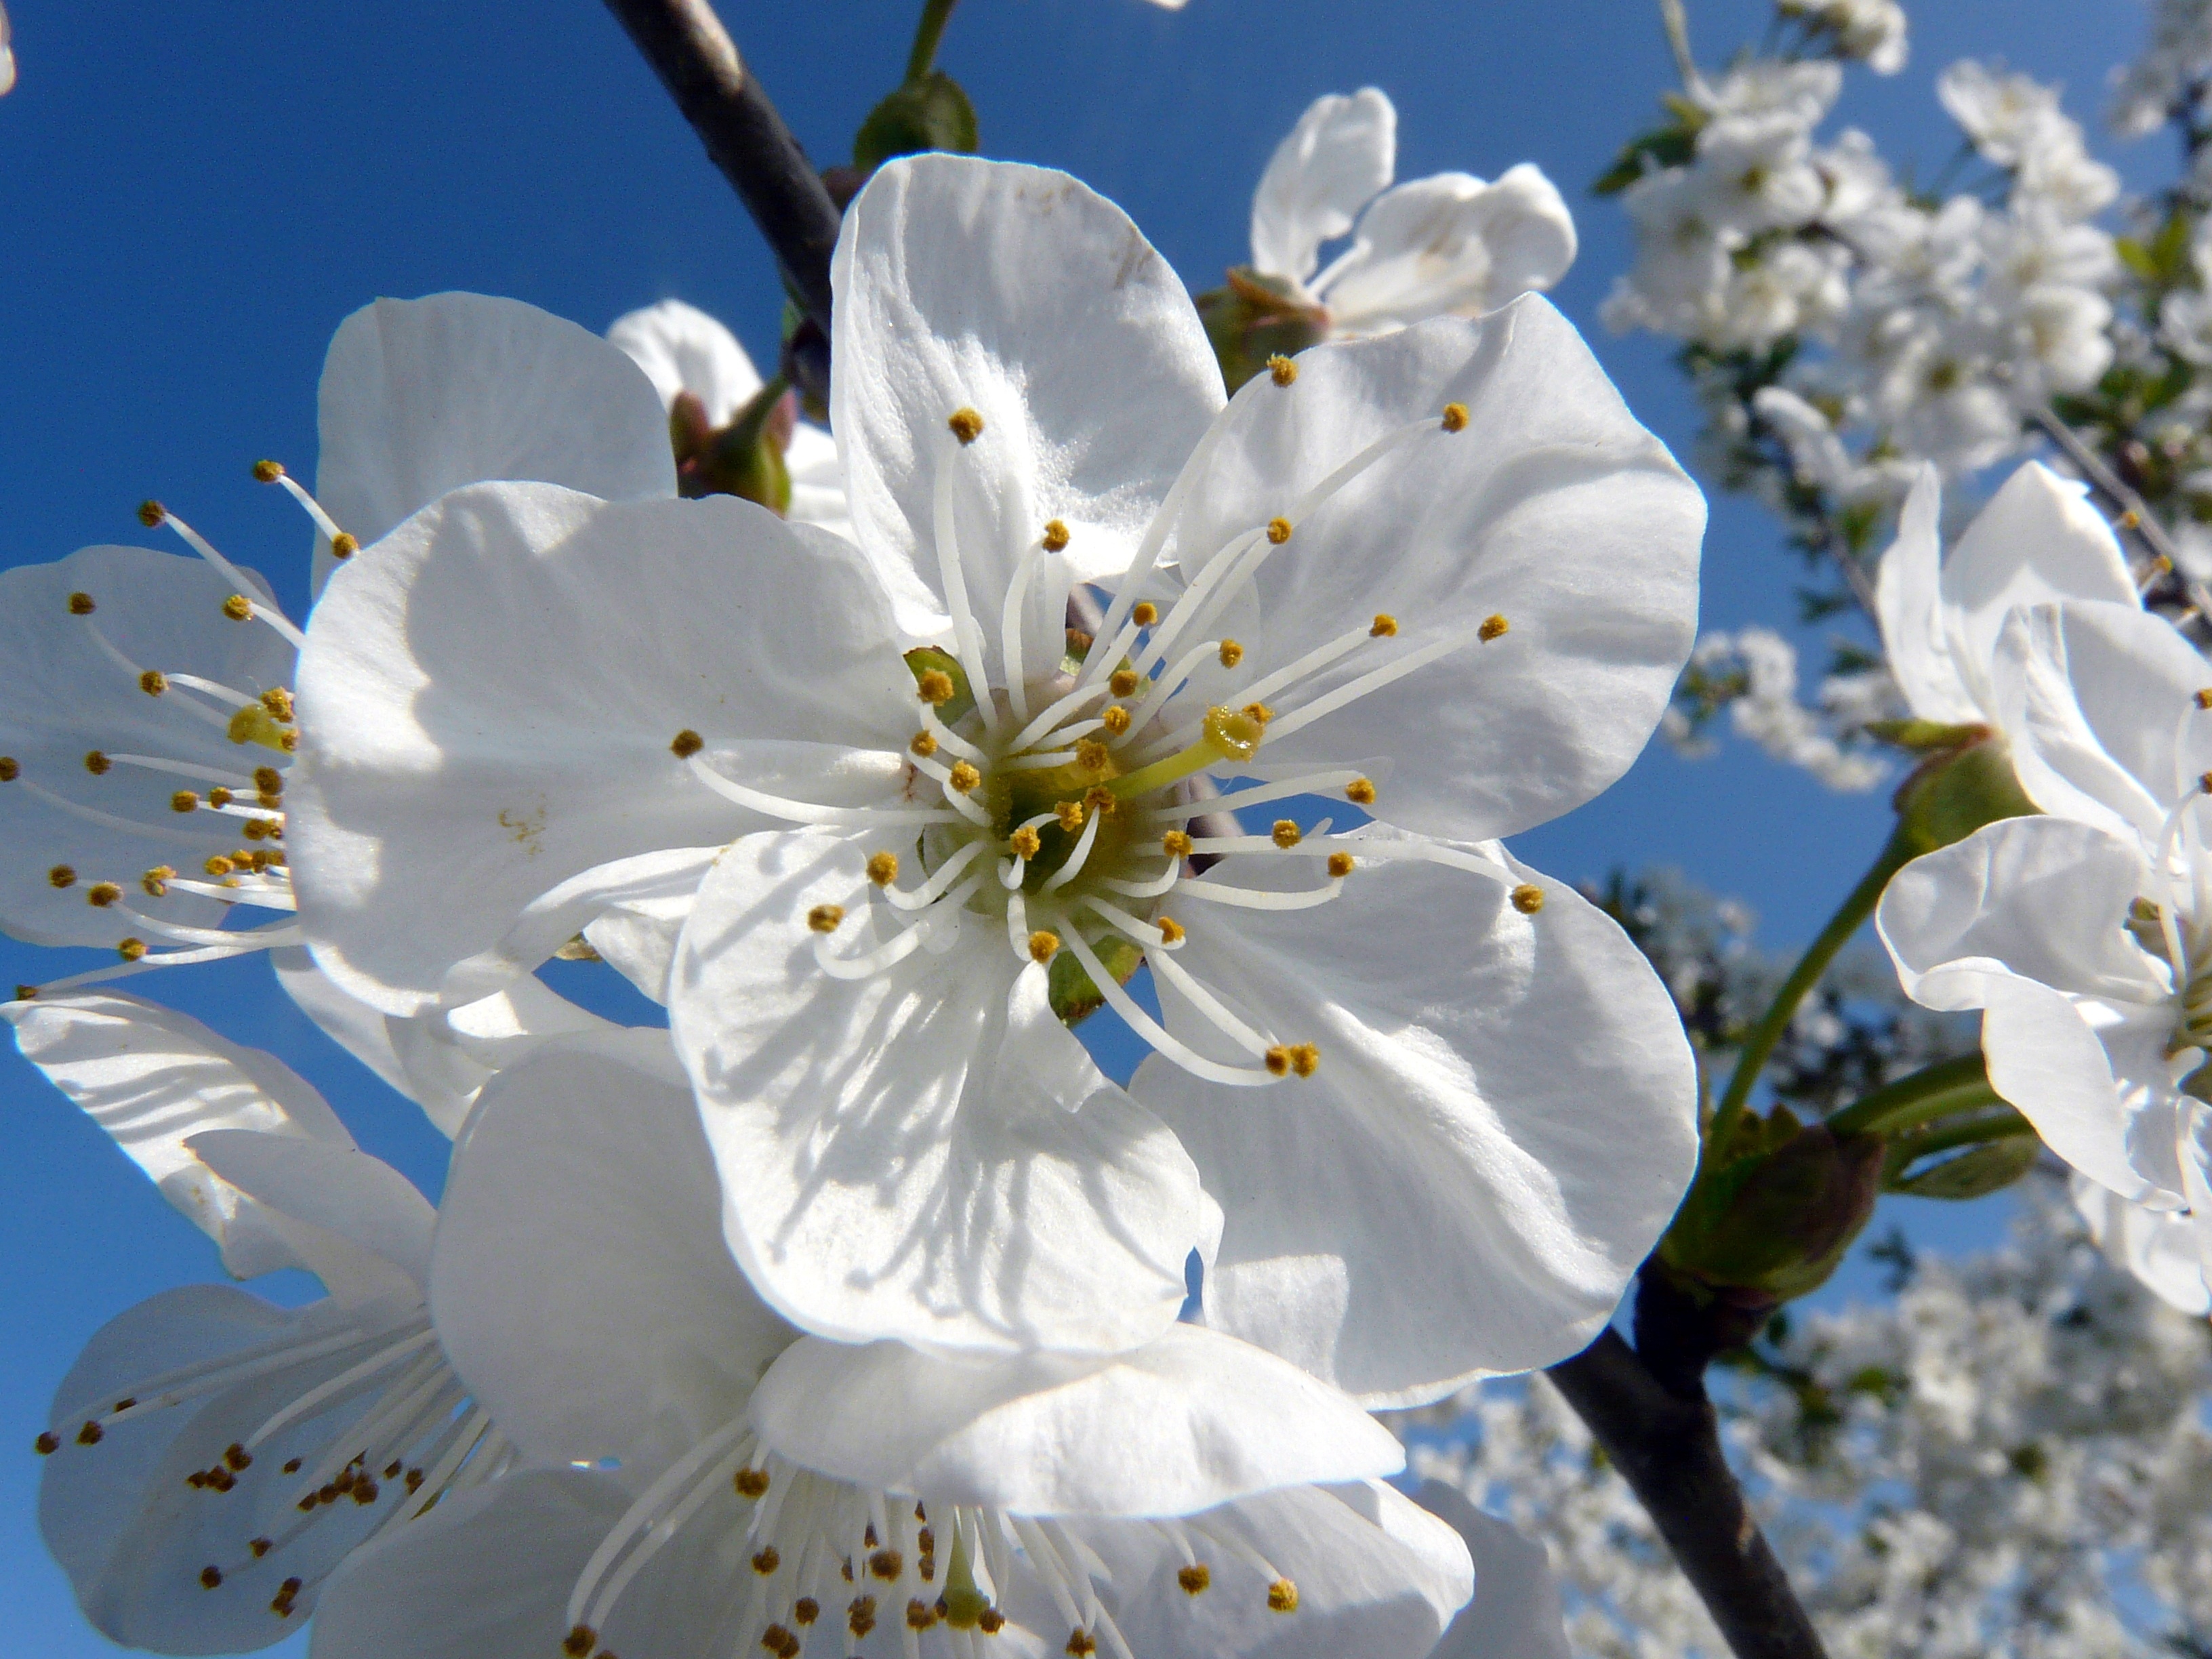
nature, branch, blossom, plant, white, flower, petal, food, spring, produce, flora, cherry blossom, wildflower, macro photography, white blossom, flowering plant, land plant